David Bowie: Five Years

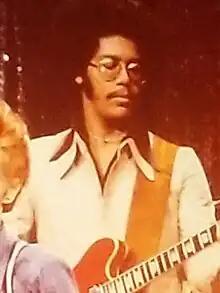
Carlos Alomar (pictured in 1974).

Two of the things Whately wanted to illustrate through the five pivotal years in Bowie's career, was what Bowie has always been best at, his music and his image. He started with: 1971 to 1972, the year of his breakthrough with Ziggy Stardust; then moved on to 1975, the year of "Young Americans"; both "Low" and "Heroes" in 1977; "Scary Monsters" in 1980; and ending with 1983, the year of "Let's Dance". These selected years show how Bowie has always been able to redefine himself. In interviews shown in the film, Bowie confirms his different stages of rebranding, stating, "I think I wanted to re-evaluate what I did musically, and producer Brian Eno helped open up new doors of perception as well". British music critic Sam Wollaston remarked about his stylistic changes over the years; "I loved every one of him – from fedora-wearing hippy through various aliens, insects, ghosts, etc to the tanned blond yuppie pop star of the Serious Moonlight Tour".